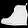
Label: Ankle boot